Operation Benedict

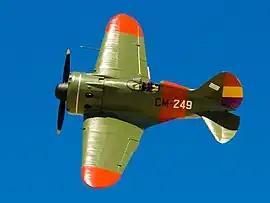

Vaenga-1 (now Severomorsk-1) airfield was the base of the 72nd SAP-SF (Composite Aviation Regiment-Northern Fleet) commanded by Colonel Georgii Gubanov, part of the Northern Fleet Air Force (Major-General A. A. Kuznetsov) of the Naval Air Fleet. The 4th Squadron of the 72 SAP-SF (Captain Boris Safonov), flying Polikarpov I-16 fighters, was also based at Vaenga. The airfield had an adequate surface of compacted sand, a large oval about long, on its east–west axis. The airfield was in a bowl surrounded by hillocks and woods and was found to get very, very bumpy in wet weather. The front line was about to the west and the airfield facilities were almost invisible, being well dispersed, dug in and camouflaged among the hillocks and growths of silver birch. There was a tarmac road about long, along which lay buildings but there were only cart tracks and paths linking the buildings and huts.